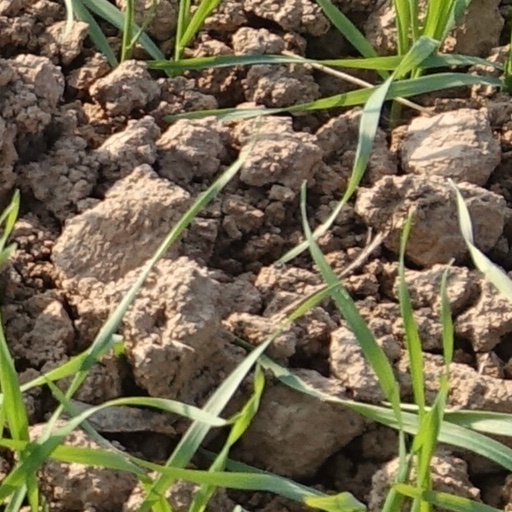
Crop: wheat